Jeffrey Jeturian

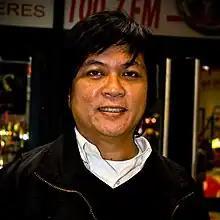

Jeffrey Jeturian (born November 4, 1959) is a Filipino director and production designer for both television and film. Jeturian won the Gawad Urian Best Director Award in 2007 for the film "Kubrador". He studied Broadcasting Communication at the University of the Philippines Diliman.